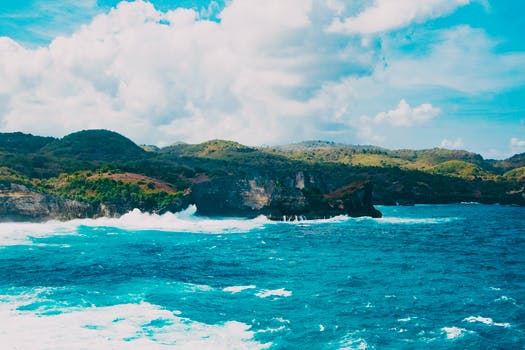
Label: No Watermark